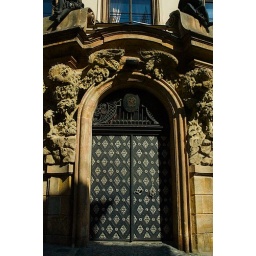
A door on Nerudova road in Mala Strana, after crossing the Charles Bridge.